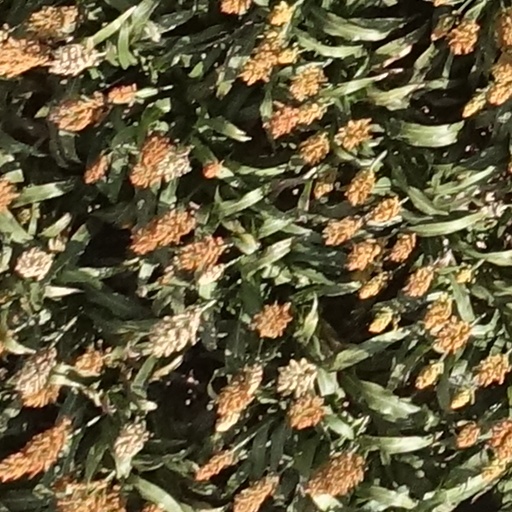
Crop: sorghum